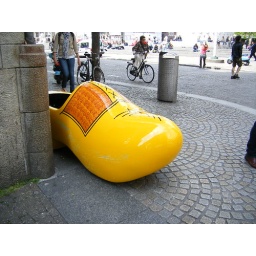
Giant random wooden shoe in Amsterdam